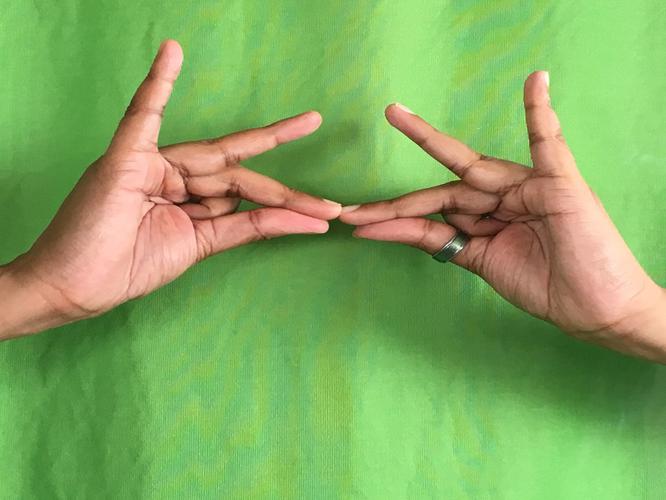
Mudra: Sakata
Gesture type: double_hand